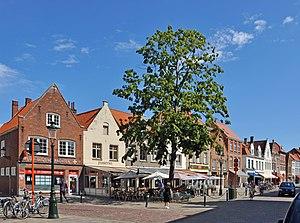
Bruges (Belgique)